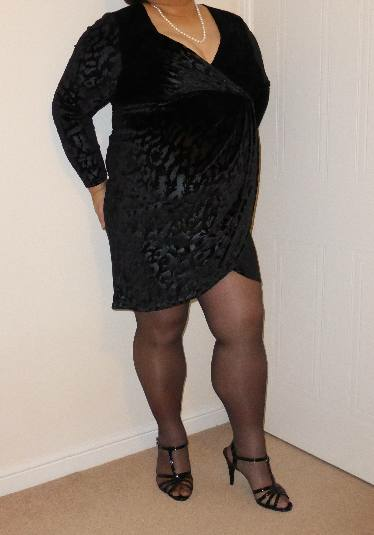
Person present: Yes